List of birds of Botswana

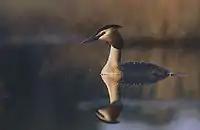
Great crested grebe

Order: PhoenicopteriformesFamily: Phoenicopteridae